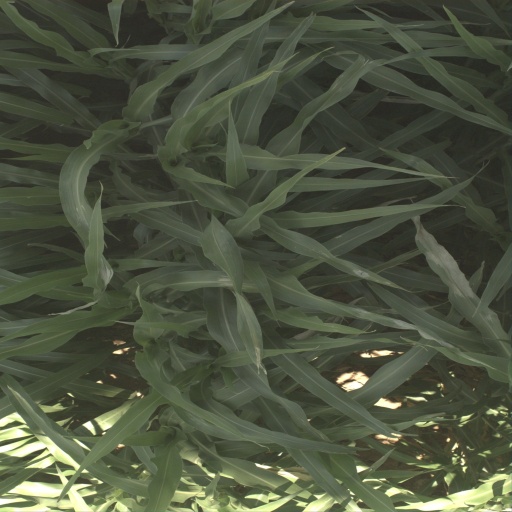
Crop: sorghum